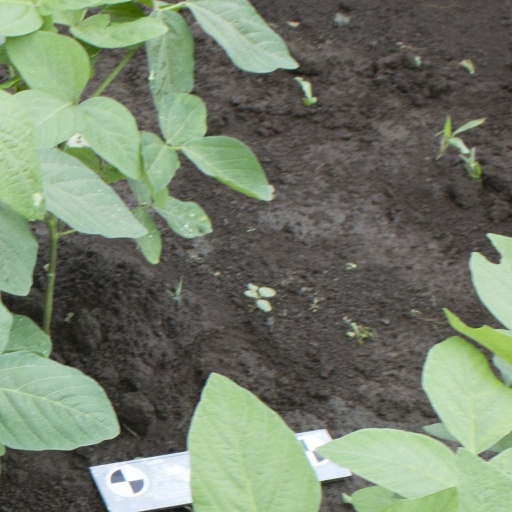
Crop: soybean